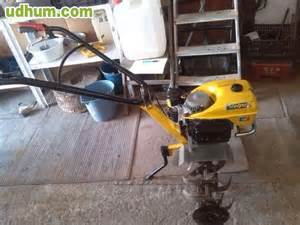
Label: cane